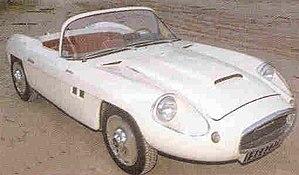
Voiture Sera créée par Jacques Durand
Jacques Durand, né le 28 juin 1920 à Paris et mort le 16 août 2009 à Mougins, est un concepteur d'automobiles qui est à l'origine des modèles Atla, Sera, Jidé et Scora. Il construit aussi des modèles Arista déjà lancés par Raymond Gaillard et participe à l'aventure de la Sovam.